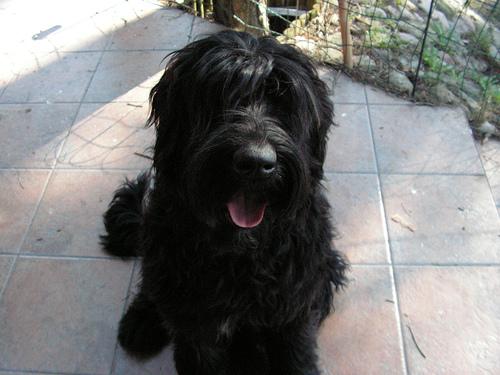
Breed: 232-n000089-giant_schnauzer